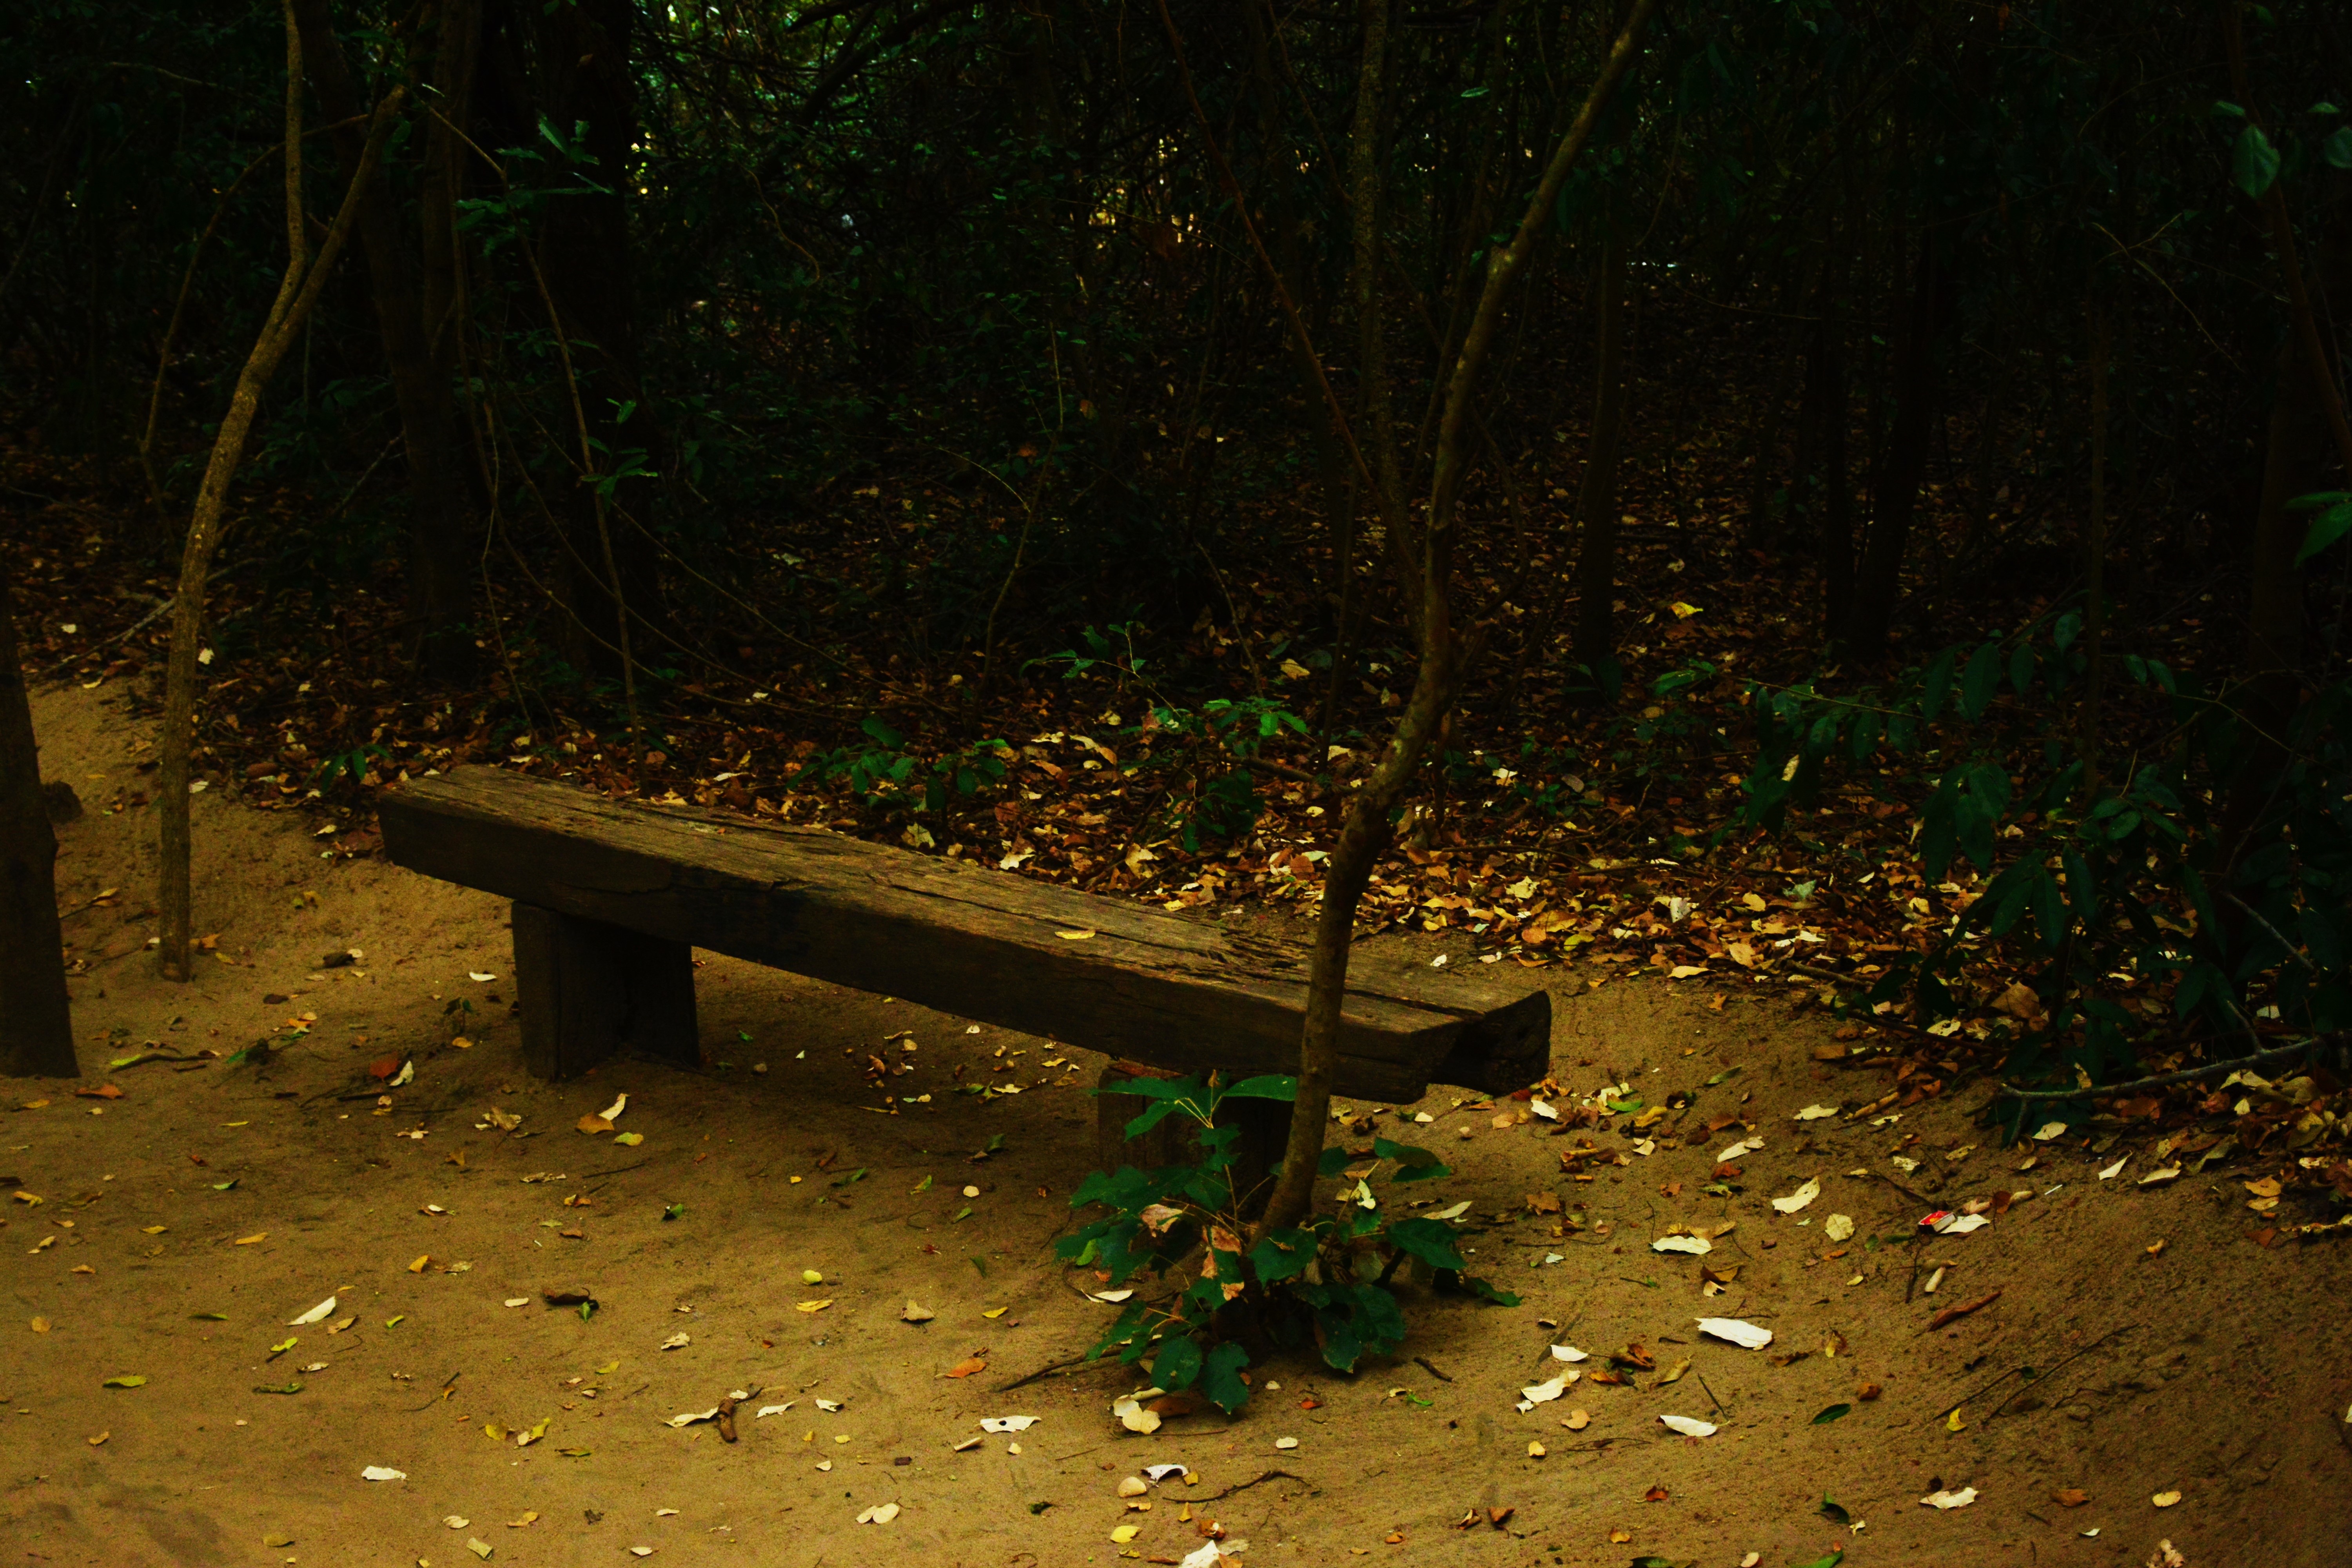
tree, nature, forest, light, night, sunlight, morning, leaf, evening, green, reflection, jungle, autumn, darkness, woodland, habitat, natural environment